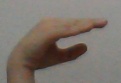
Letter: jeem